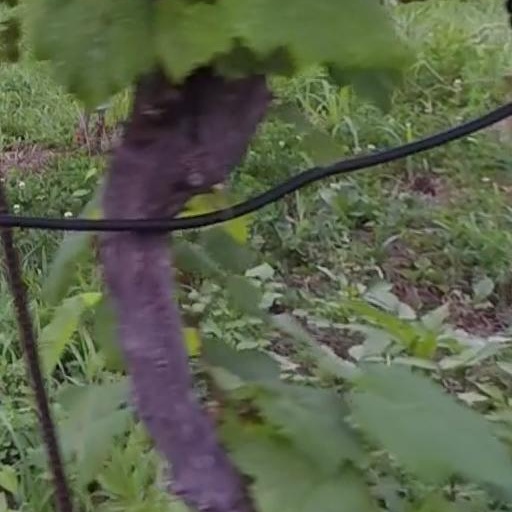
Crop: grape